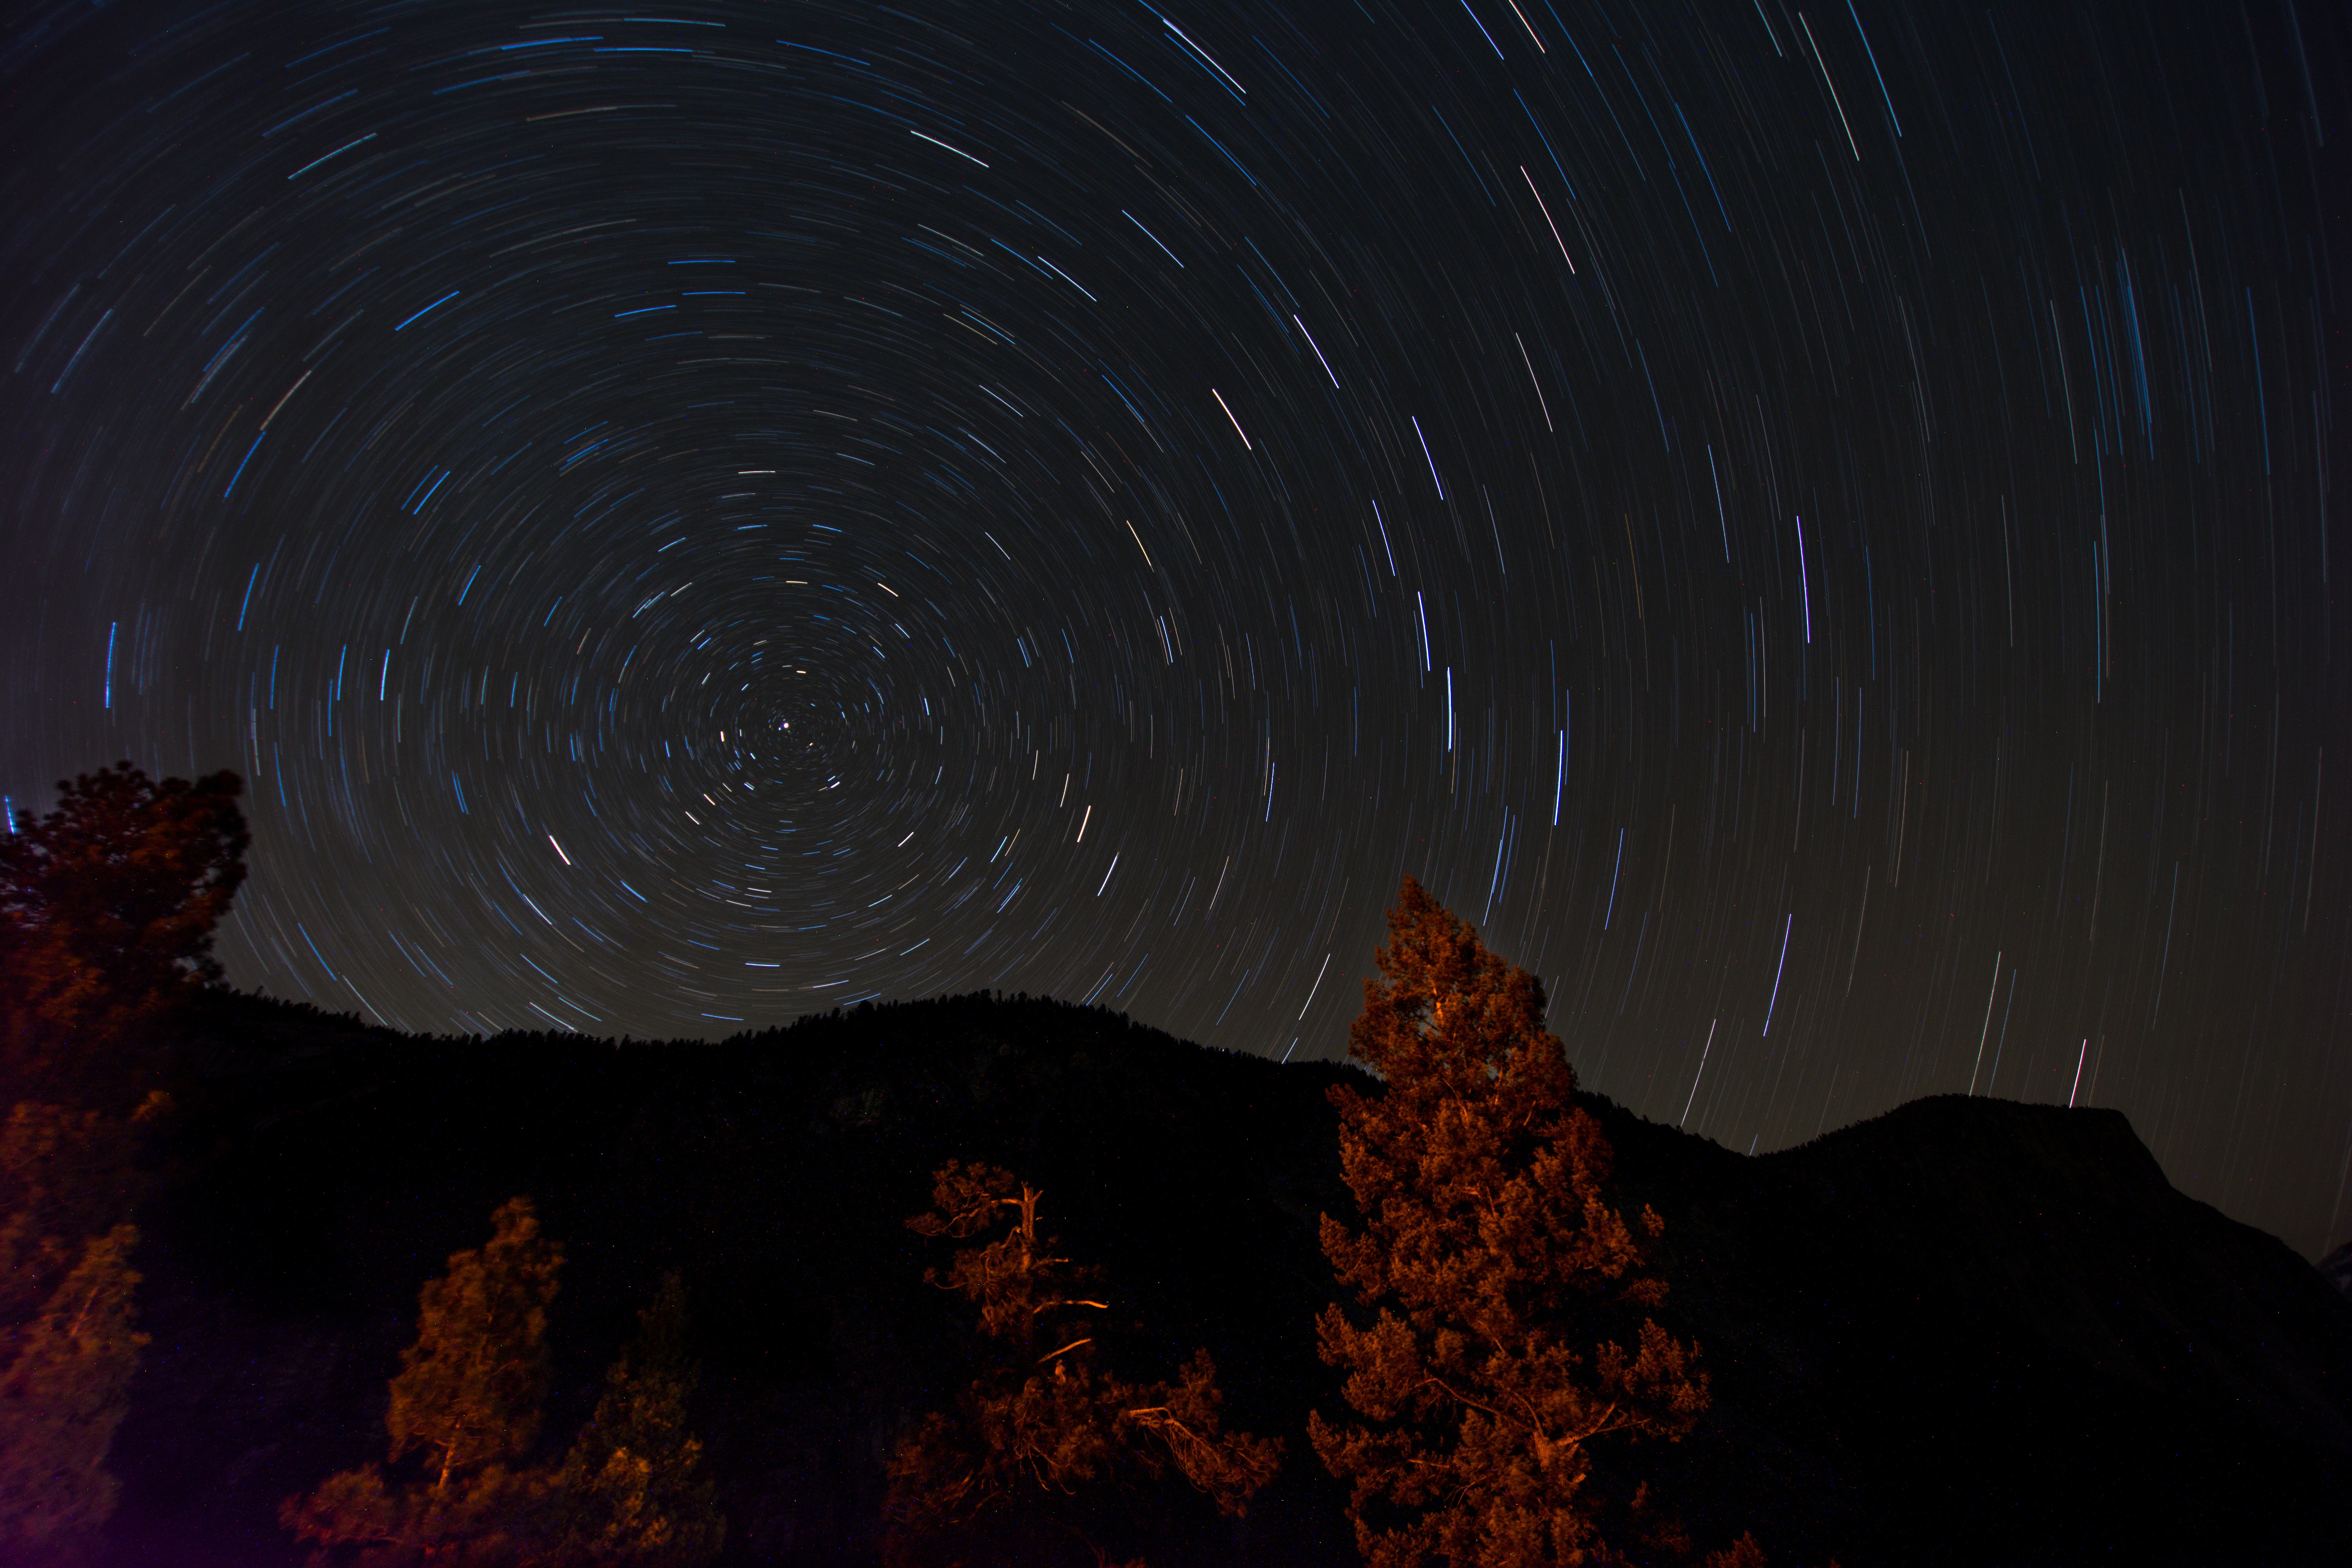
tree, night, star, atmosphere, darkness, night sky, moonlight, star movement, outer space, astronomy, screenshot, astronomical object, geological phenomenon